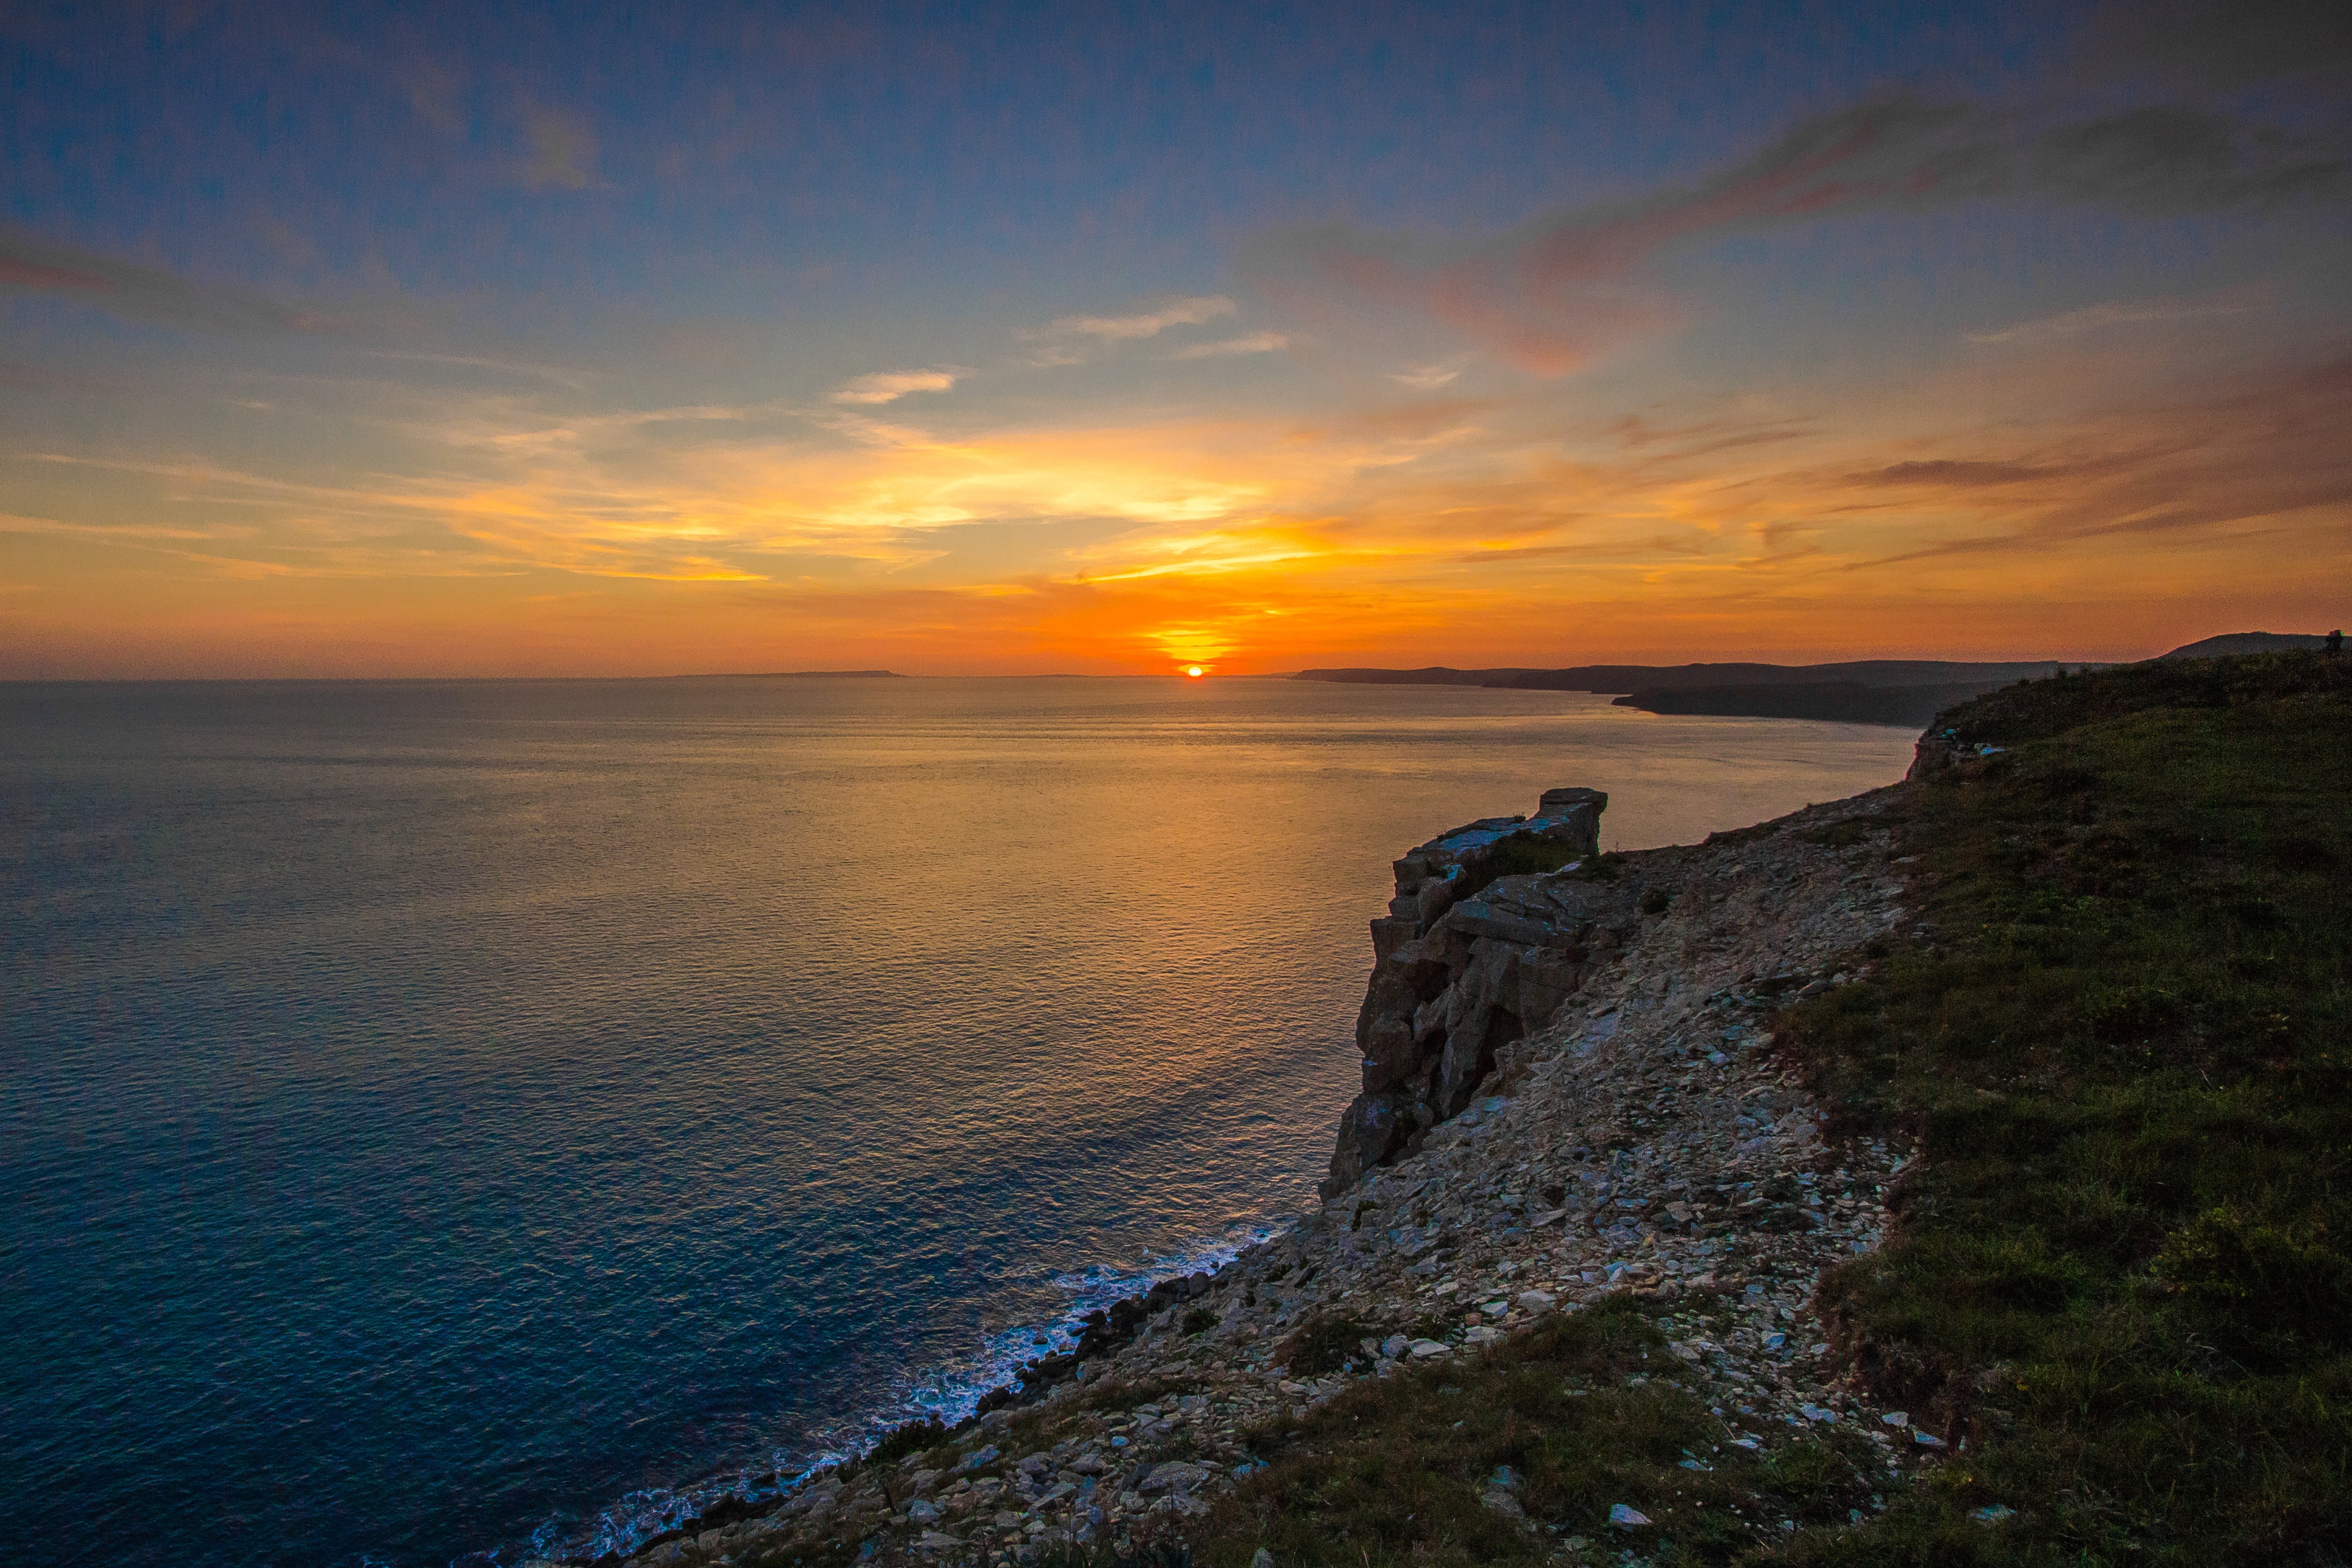
sky, horizon, body of water, sea, coast, sunset, headland, ocean, sunrise, natural landscape, cliff, morning, evening, shore, cape, promontory, dusk, coastal and oceanic landforms, cloud, afterglow, water, calm, klippe, terrain, dawn, sun, landscape, sunlight, bay, rock, sound, wave, photography, red sky at morning, peninsula, beach, bight